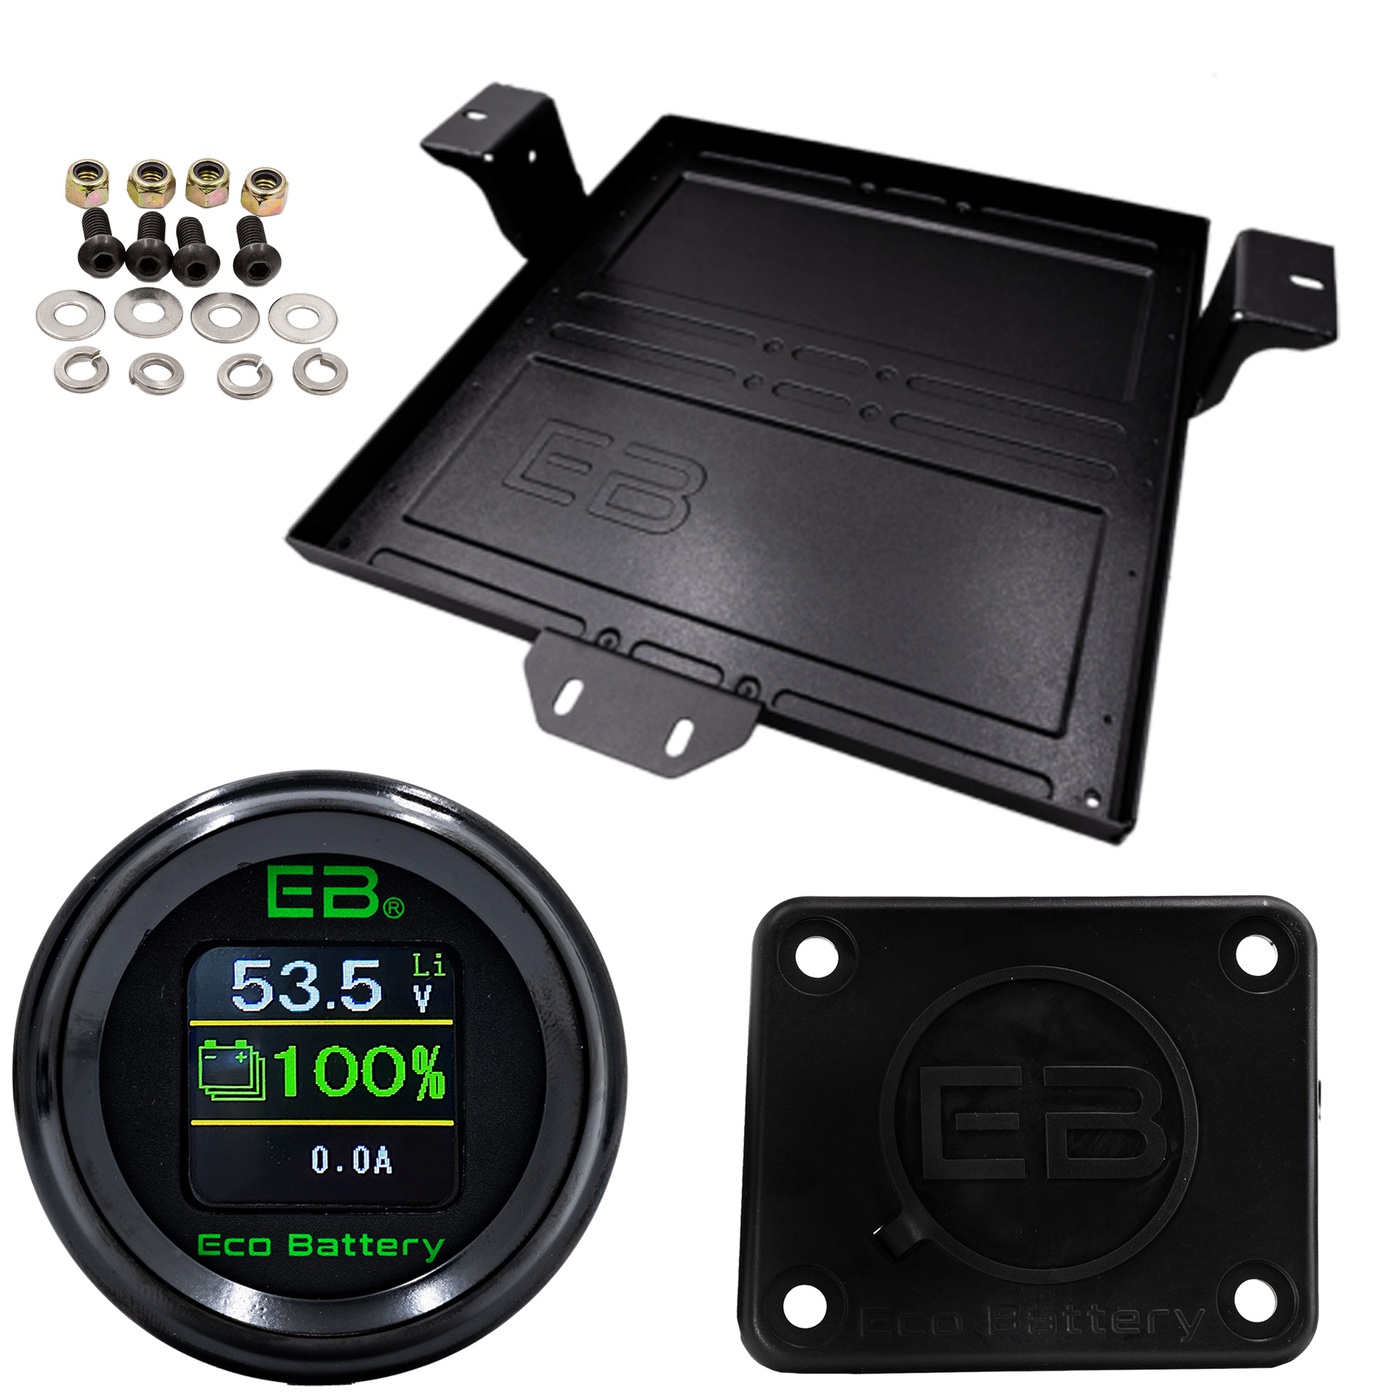
EZGO RXV Installation Kit for Eco 70v 105ah & 51v 160ah LifePo4 Lithium Battery PN# I-3224
Brand: Eco Battery
EZGO RXV Installation Kit for 70v 105ah & 51v 160ah Eco LifePo4 Lithium Battery Fitment: Fits EZGO RXV with Metal Battery Rack For 70v 105ah & 51v 160ah Eco Battery (each sold separately) Installation Kit Include: Digital CAN LCD Gauge Nivel/Eco Battery# A-3102 EZGO RXV Charge Port (Locking) Nivel/Eco Battery# A-4032 EZGO RXV Battery Tray Nivel/Eco Battery# A-8102 Bolt Hardware Nivel/Eco Battery# A-8003 Battery & Charger Bundle: (sold separately) 51v 160ah Eco LifePo4 Lithium Battery Bundle with Charger: #25-156 70v 105ah Eco LifePo4 Lithium Battery Bundle with Charger: #25-154
Category: Vehicles & Parts > Vehicle Parts & Accessories > Electric Vehicle (EV) Parts & Accessories > Conversion Kits > Car EV Conversion Kits